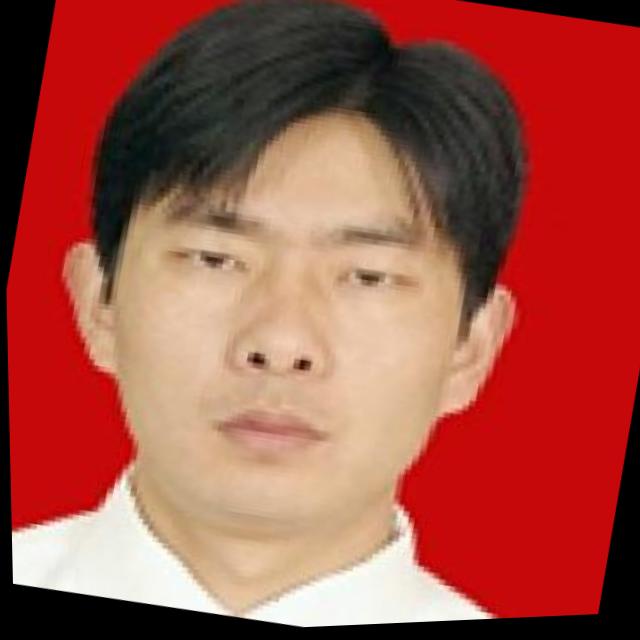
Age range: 21-44